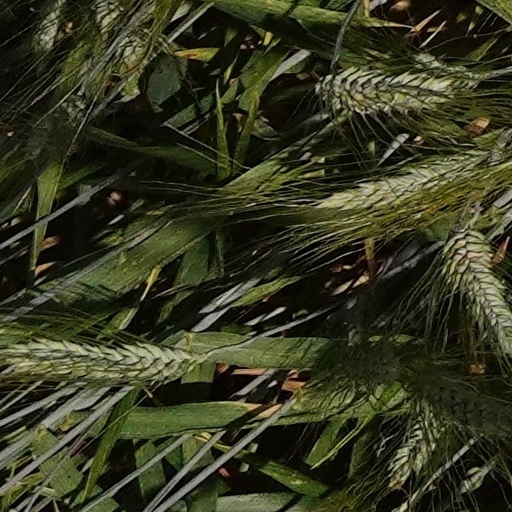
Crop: wheat